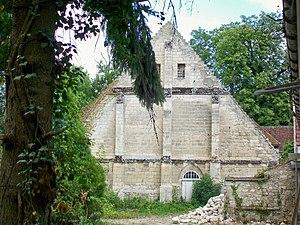
La grange aux dîmes de la ferme de l'abbaye du Moncel, pignon ouest sur la cour de ferme.
Pontpoint est une commune française située au Sud de la région Hauts-de-France, dans le département de l'Oise. Ses habitants sont appelés les Pontponniens.
L'abbaye Saint-Jean-Baptiste du Moncel, située à Pontpoint, au nord de la forêt d'Halatte dans le département de l'Oise, en région des Hauts-de-France, était une abbaye de moniales clarisses été fondée par Philippe le Bel, en 1309. Elle fut établie sur les terres confisquées par Philippe le Bel à Philippe de Beaumanoir, jurisconsulte et bailli de Senlis. L'abbaye est aujourd'hui rattaché à la paroisse Sainte-Maxence de Pont-Sainte-Maxence.